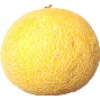
Label: Cantaloupe 1